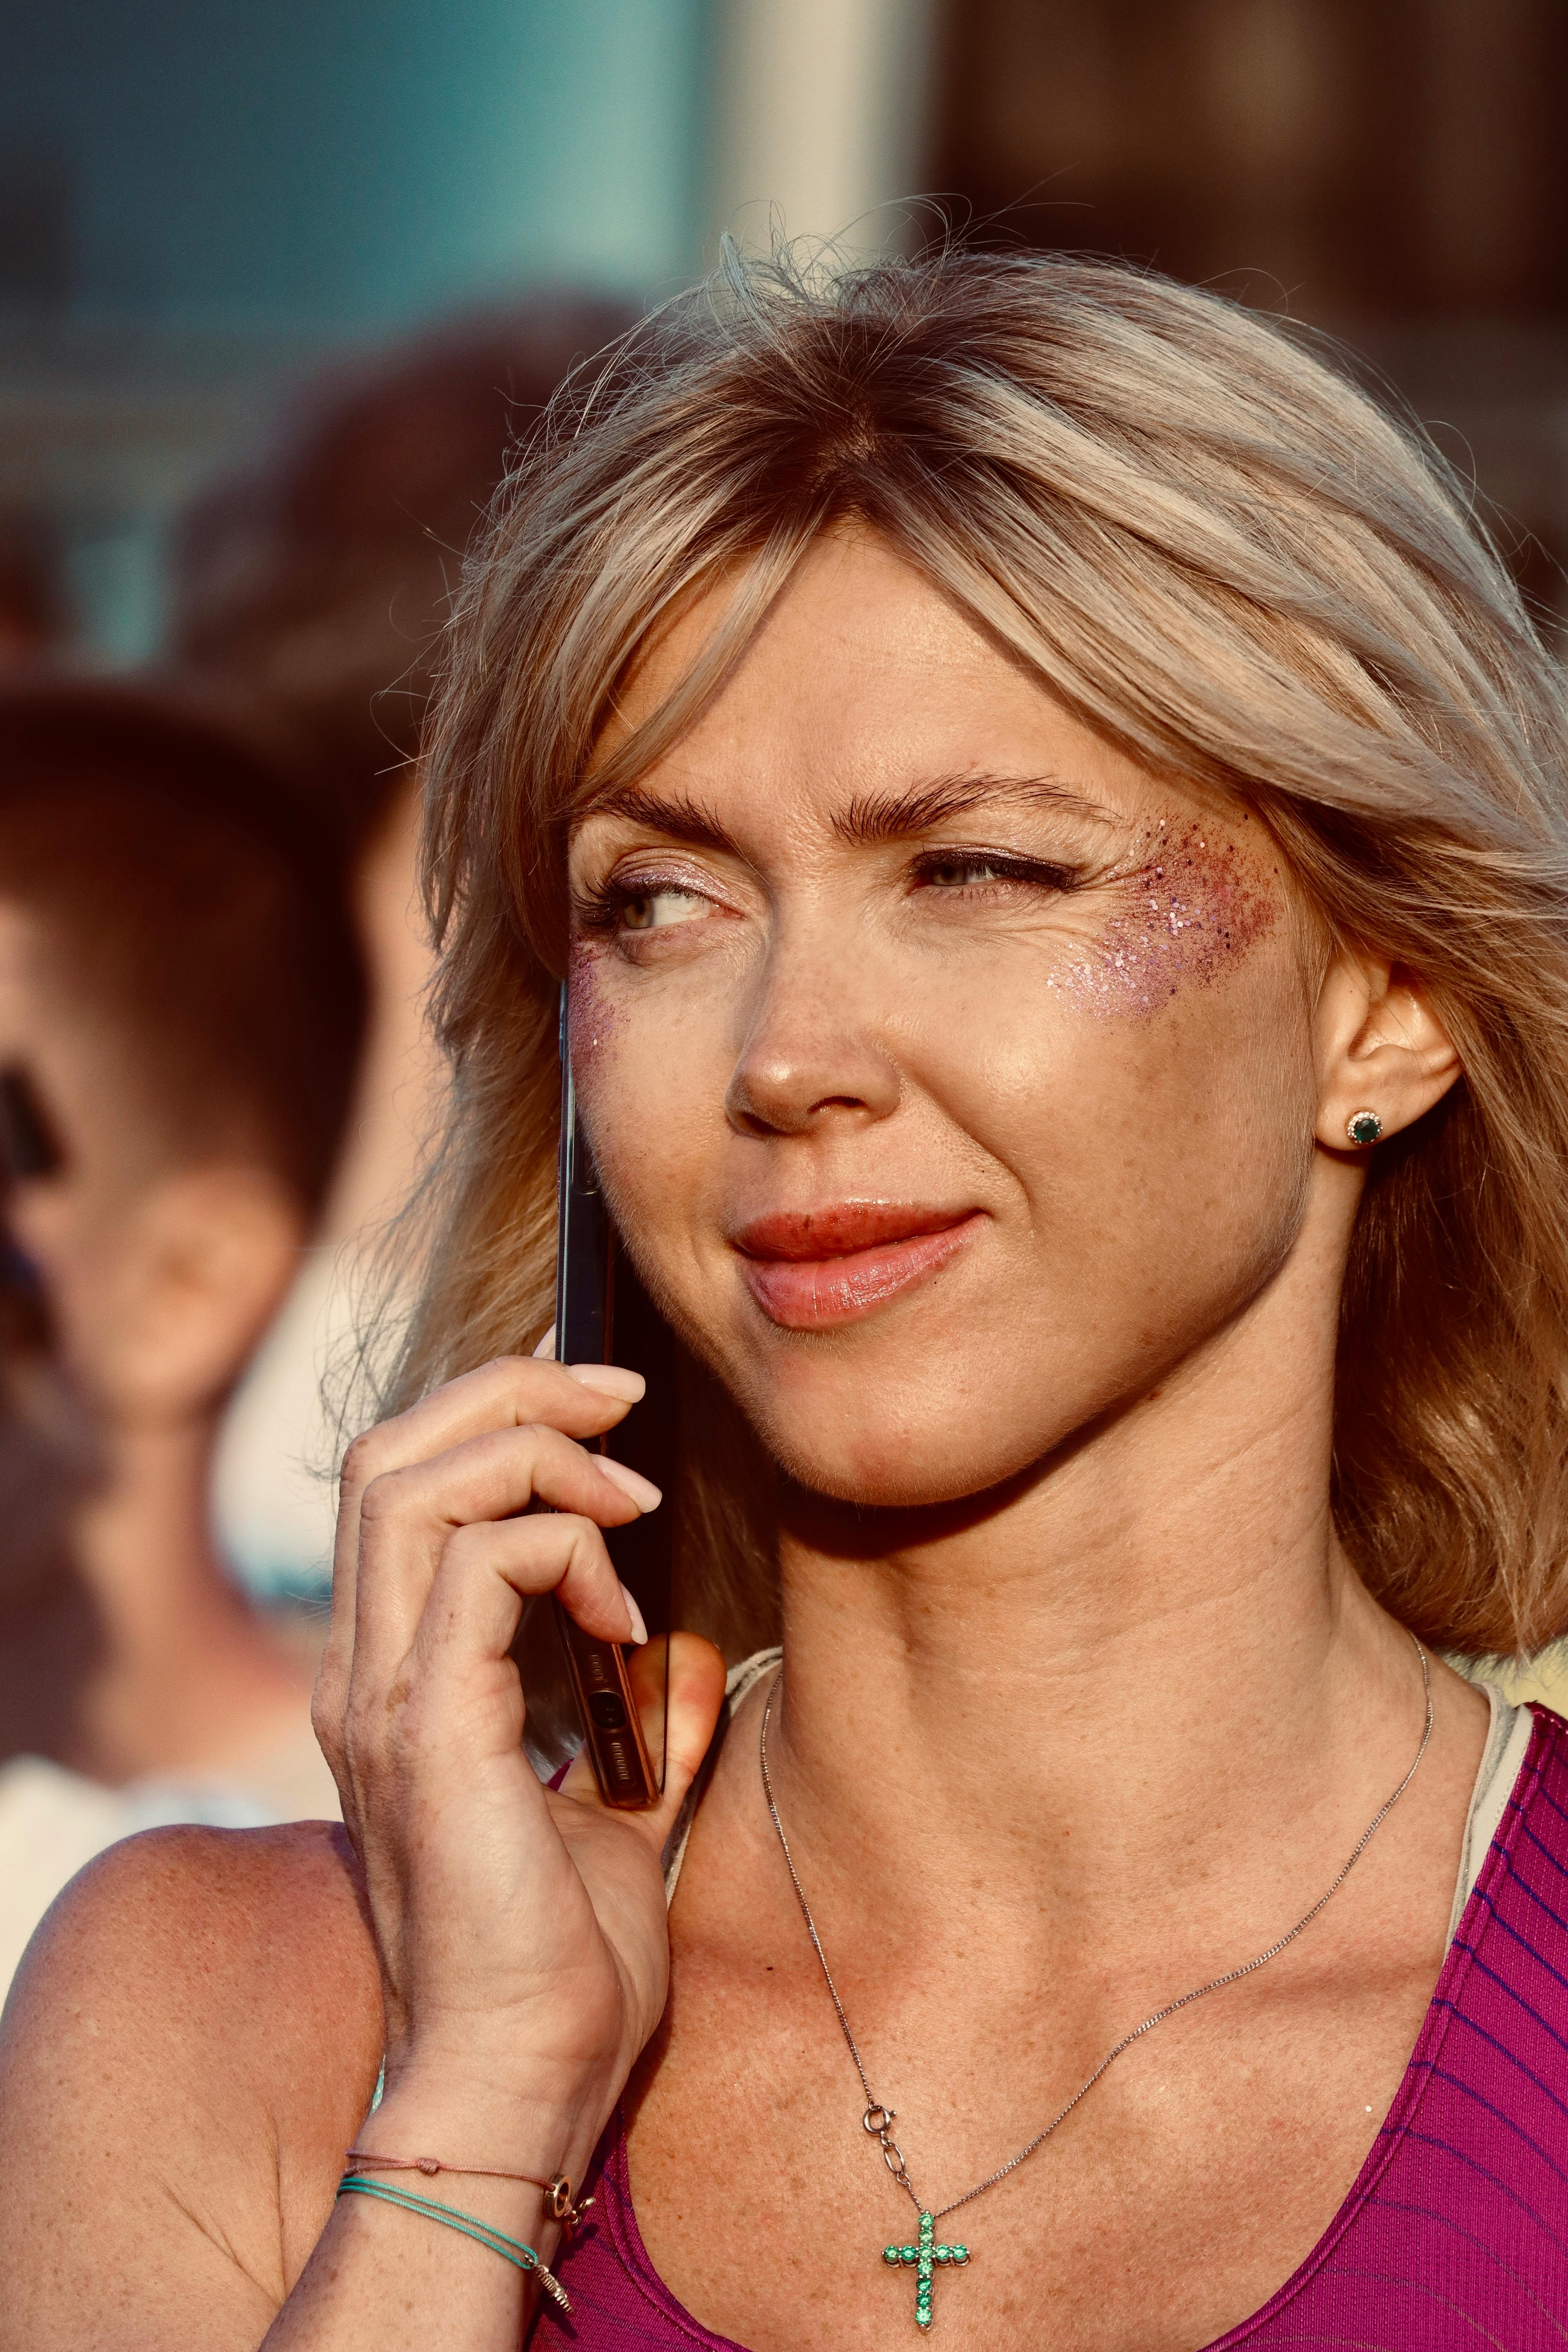
woman, nose, face, cheek, joint, skin, head, lip, chin, eyebrow, shoulder, eyelash, muscle, organ, jaw, flash photography, neck, lipstick, layered hair, necklace, happy, makeover, eyewear, jewellery, long hair, beauty, Step cutting, surfer hair, blond, chest, brown hair, close up, body jewelry, event, bangs, fashion model, earrings, feathered hair, fashion design, hair coloring, bracelet, portrait photography, magenta, fashion accessory, cosmetics, nail, photo shoot, portrait, abdomen